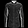
Label: Shirt